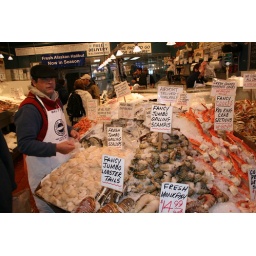
Great fish market in Seattle